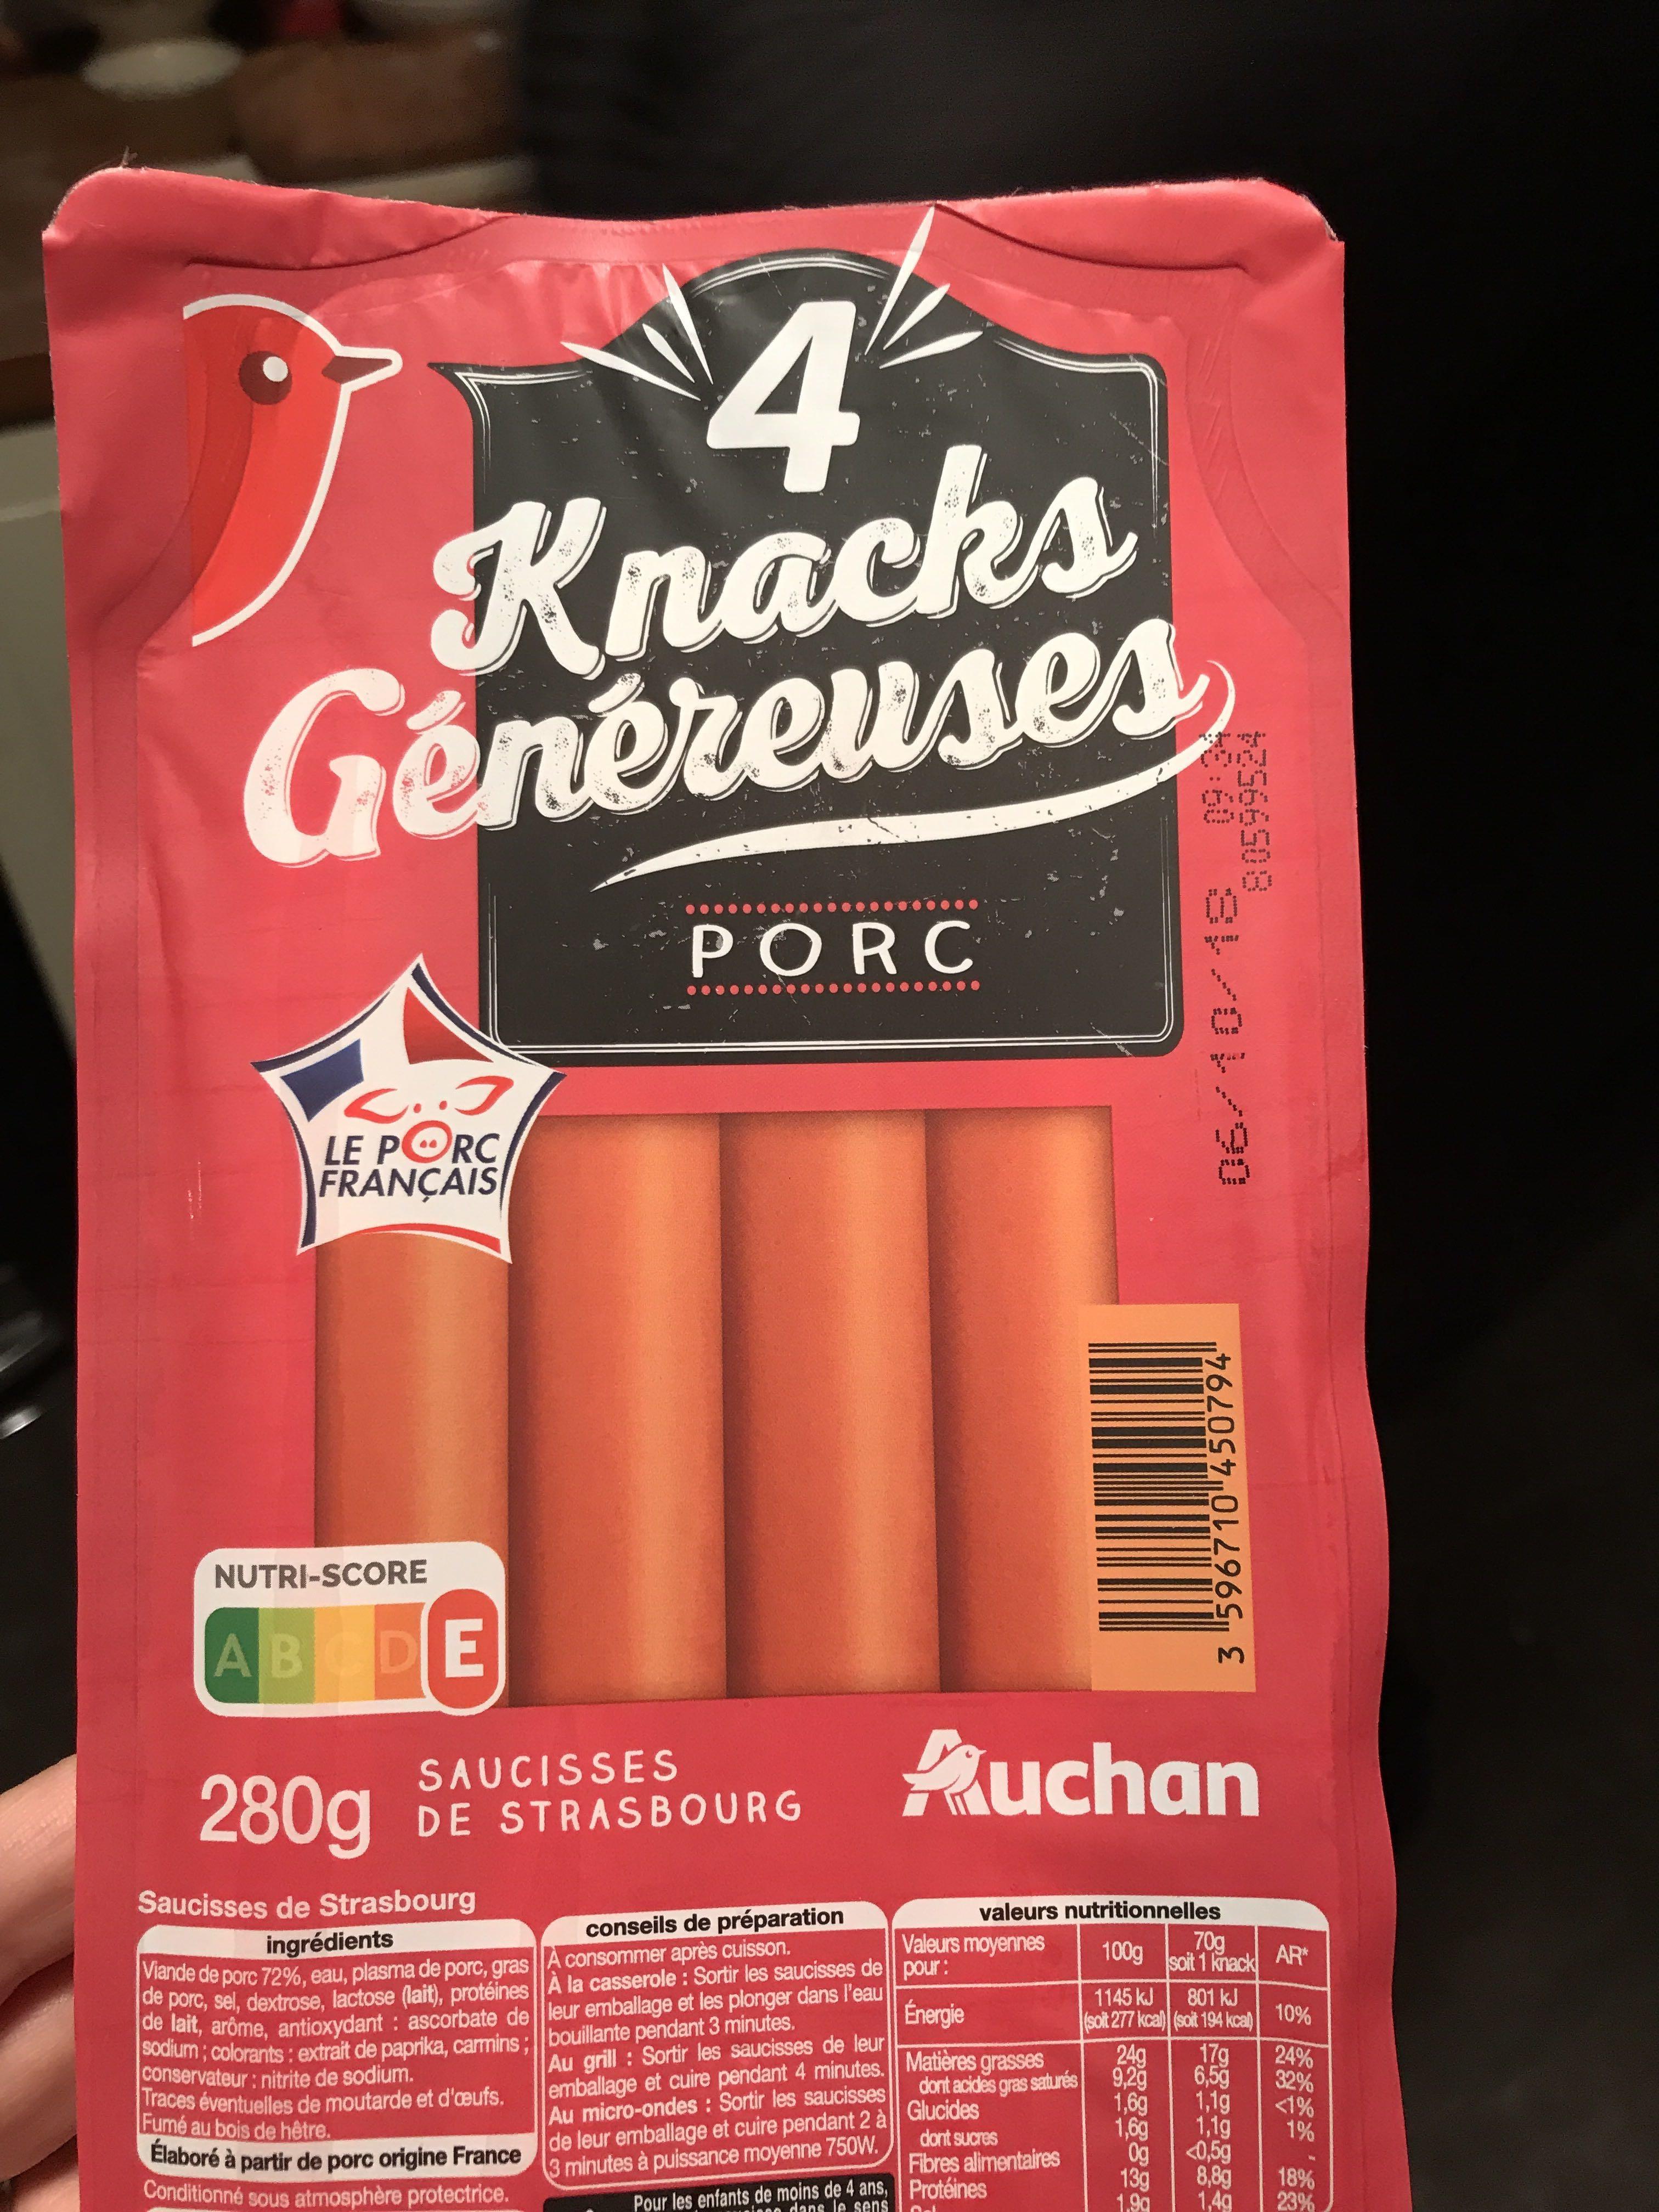
Nutri-Score label: nutriscore-e